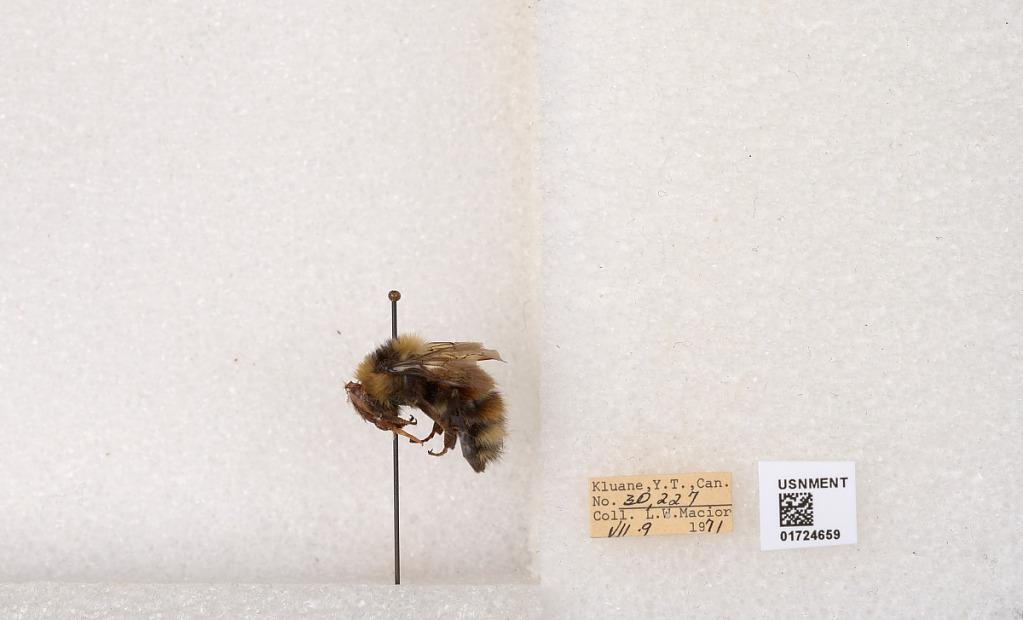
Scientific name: Bombus (Pyrobombus) sylvicola Kirby
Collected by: L. Macior
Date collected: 1971-7-9
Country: Canada
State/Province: Yukon Territory
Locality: Kluane National Park and Reserve
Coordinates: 60.7493, -139.504